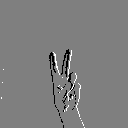
ASL letter: v